The September When

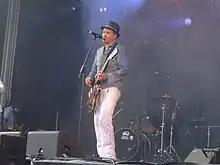

The band was formed in Stavanger in 1987, by vocalist Morten Abel, guitarist Tor Øyvind Syvertsen and keyboardist Helge Hummervoll, all former members of the band Mods. They signed a recording contract with Warner Music in Norway, and released their self-titled debut album in 1989. The band line-up was broadened by the addition of bassist Gulleiv Wee and drummer Stene Osmundsen before the following tour. Syvertsen left the band the following year, and Morten Mølster took his place.